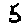
Label: 5